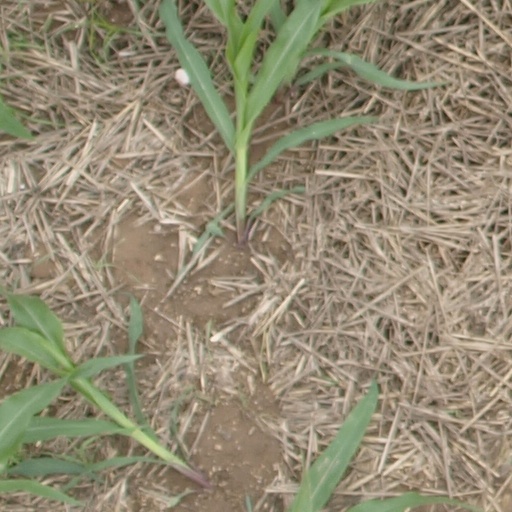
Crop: maize; corn